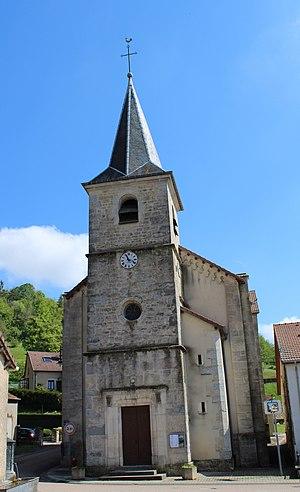
L'église
Sionne est une commune française située dans le département des Vosges en région Grand Est.